Peloponnesian War

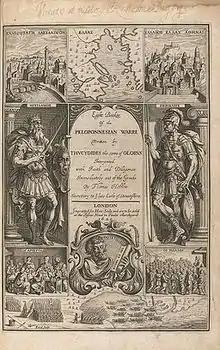
""Eight bookes of the Peloponnesian Warre written by Thucydides the sonne of Olorus. Interpreted with faith and diligence immediately out of the Greeke by Thomas Hobbes secretary to ye late Earle of Deuonshire"" (Houghton Library).

The main historical source for most of the war is the detailed account in "The History of the Peloponnesian War" by Thucydides. He states that he began writing his history as soon as the war broke out and took his information from first-hand accounts, including events he witnessed himself. An Athenian who fought in the early part of the war, Thucydides was exiled in 423 BC and settled in the Peloponnese, where he spent the rest of the war collecting sources and writing his history. Scholars regard Thucydides as reliable and neutral between the two sides. A partial exception are the lengthy speeches he reports, which Thucydides admits are not accurate records of what was said, but his interpretation of the general arguments presented. The narrative begins several years before the war, explaining why it began, then reports events year-by-year. The main limitation of Thucydides' work is that it is incomplete: the text ends abruptly in 411 BC, seven years before the conclusion of the war.